Alex Debón

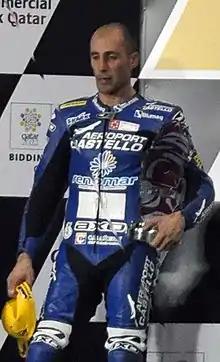
Debón at the 2010 Qatar Grand Prix

Alex Debón Latorre (born 1 March 1976 in La Vall d'Uixó, Valencia, Spain) is a former professional motorcycle road racer, who last competed in the Moto2 World Championship.